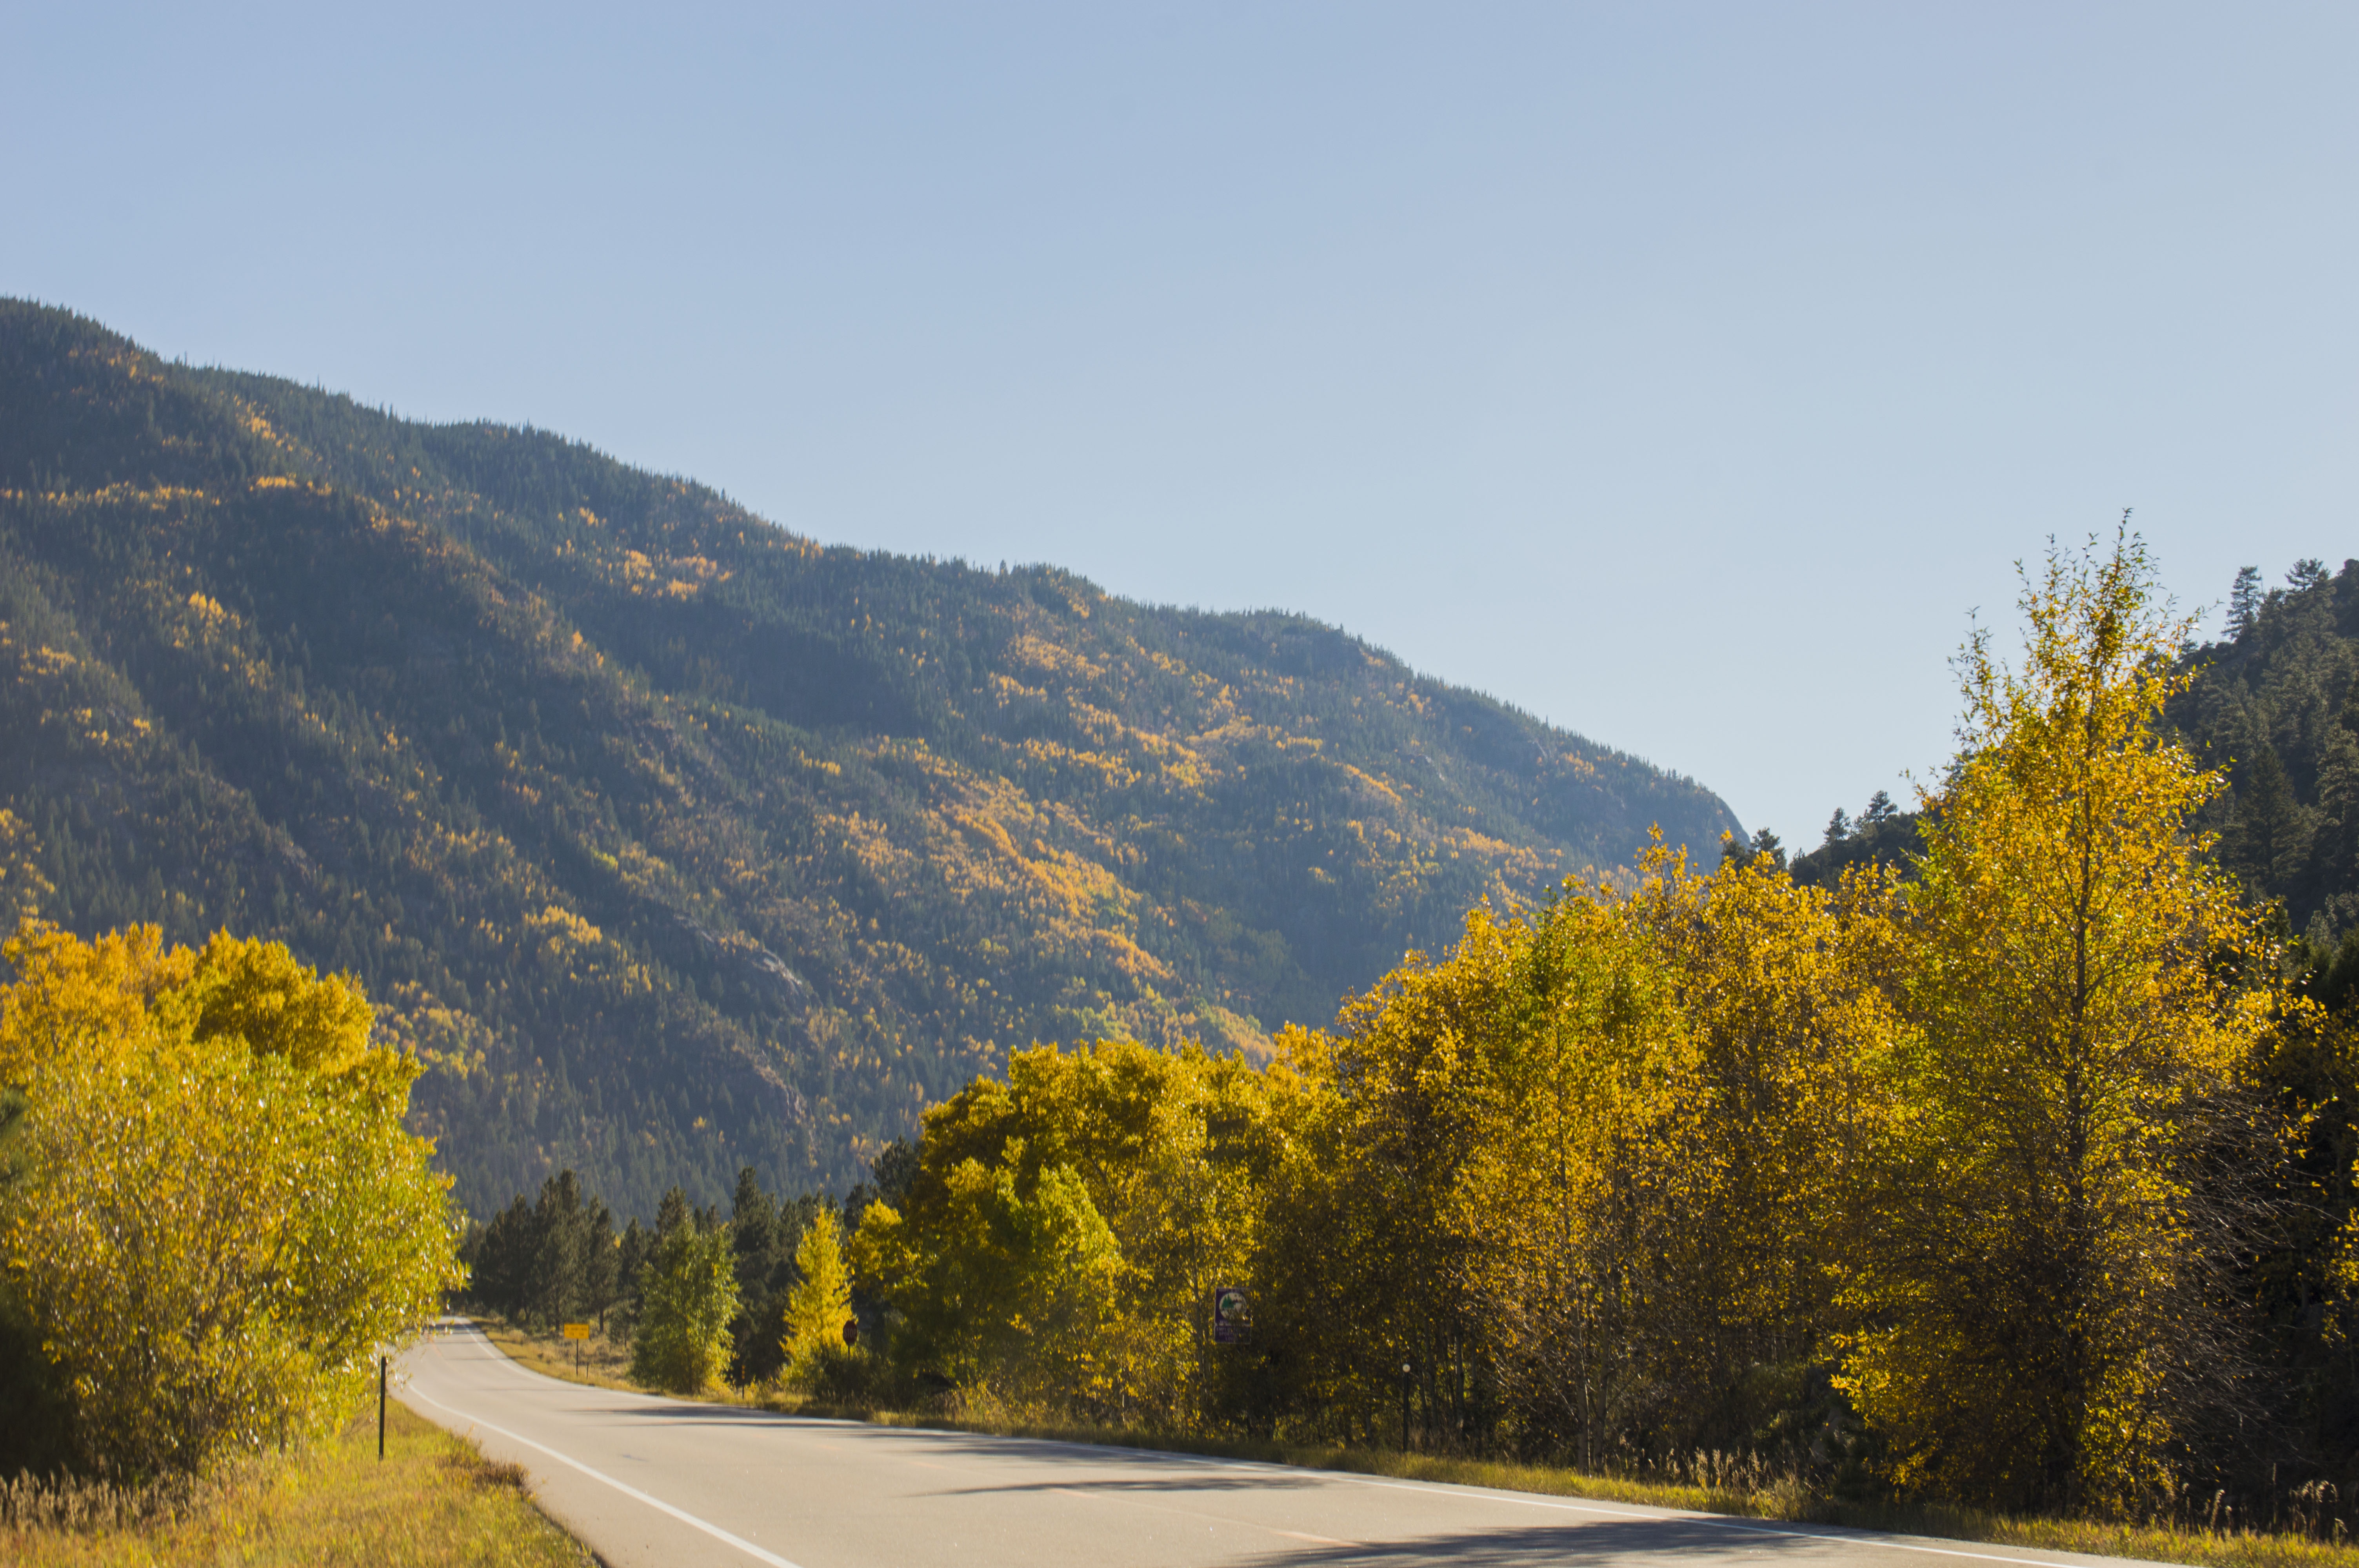
landscape, tree, nature, forest, outdoor, mountain, plant, sky, road, sunlight, morning, leaf, fall, hill, highway, valley, mountain range, green, natural, autumn, park, colorful, season, ridge, treetop, road trip, mountains, alps, infrastructure, forrest, rural area, mountain pass, woody plant, mountainous landforms